2010 Belmont Stakes

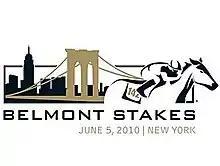
"The Test of the Champion"

The 2010 Belmont Stakes was the 142nd running of the Belmont Stakes. The race took place on June 5, 2010, and was won by Drosselmeyer, who was ridden by jockey Mike Smith and trained by Bill Mott. It was televised in the United States on the ABC television network.